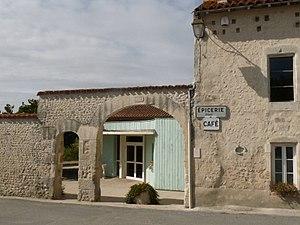
foyer de St-Laurent-de-Belzagot, Charente, France
Saint-Laurent-de-Belzagot est une ancienne commune du Sud-Ouest de la France, située dans le département de la Charente.